Anacreontic Society

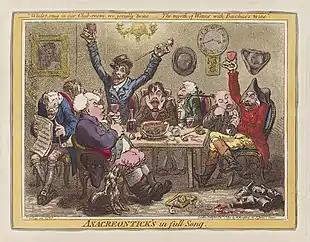
James Gillray's "Anacreontick's in full Song", 1801

The Anacreontic Society was a popular gentlemen's club of amateur musicians in London founded in the mid-18th century. These barristers, doctors, and other professional men named their club after the Greek court poet Anacreon, who lived in the 6th century B.C. and whose poems, "anacreontics", were used to entertain patrons in Teos and Athens. Dubbed "the convivial bard of Greece", Anacreon's songs often celebrated women, wine, and entertaining.